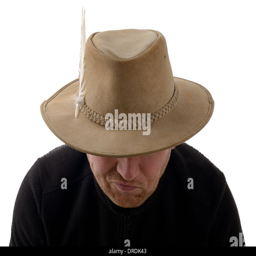
an explorer with hat isolated on a white background